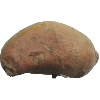
Label: potato_sweet